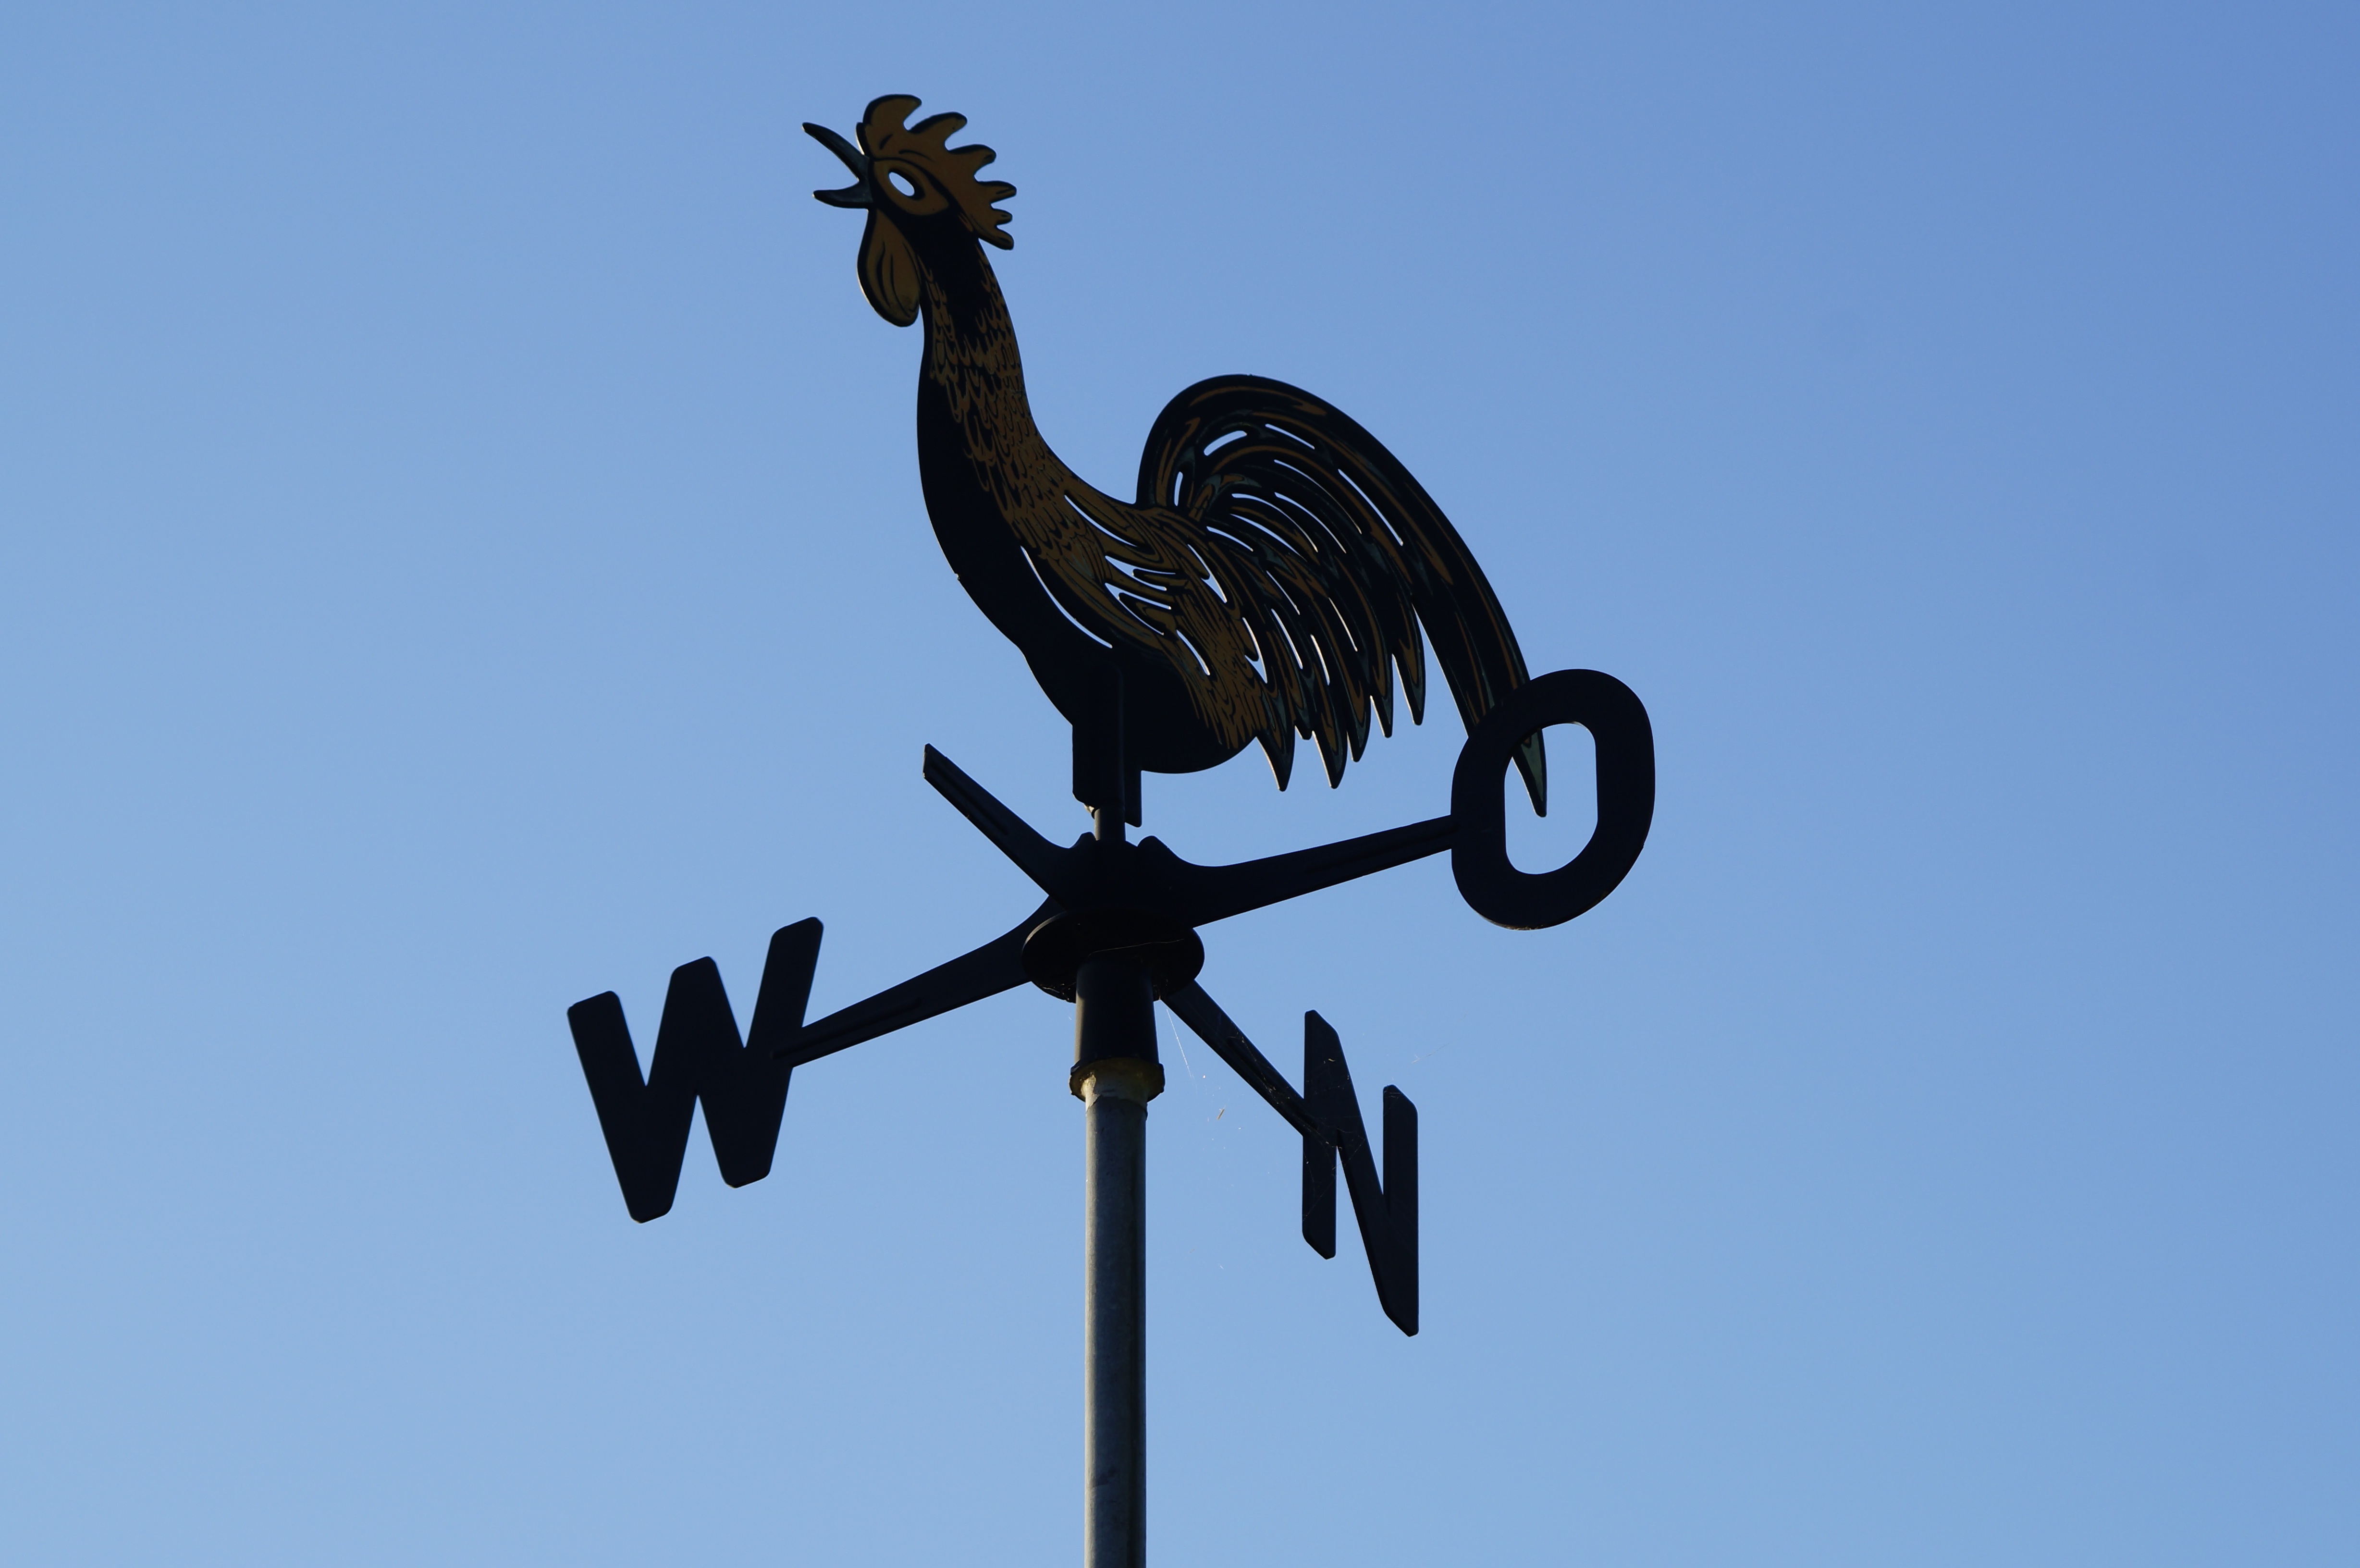
bird, wind, monument, statue, blue, street light, lighting, blue sky, south, sculpture, west, north, art, weather vane, light fixture, east